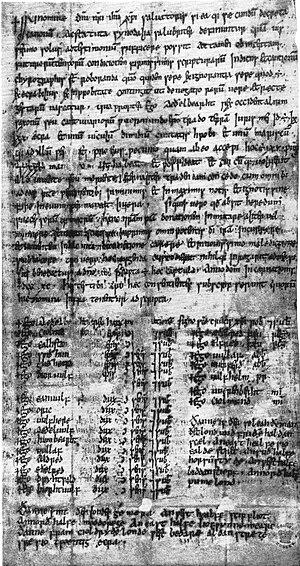
Æthelberht est roi du Wessex de 860 à sa mort, en 865.